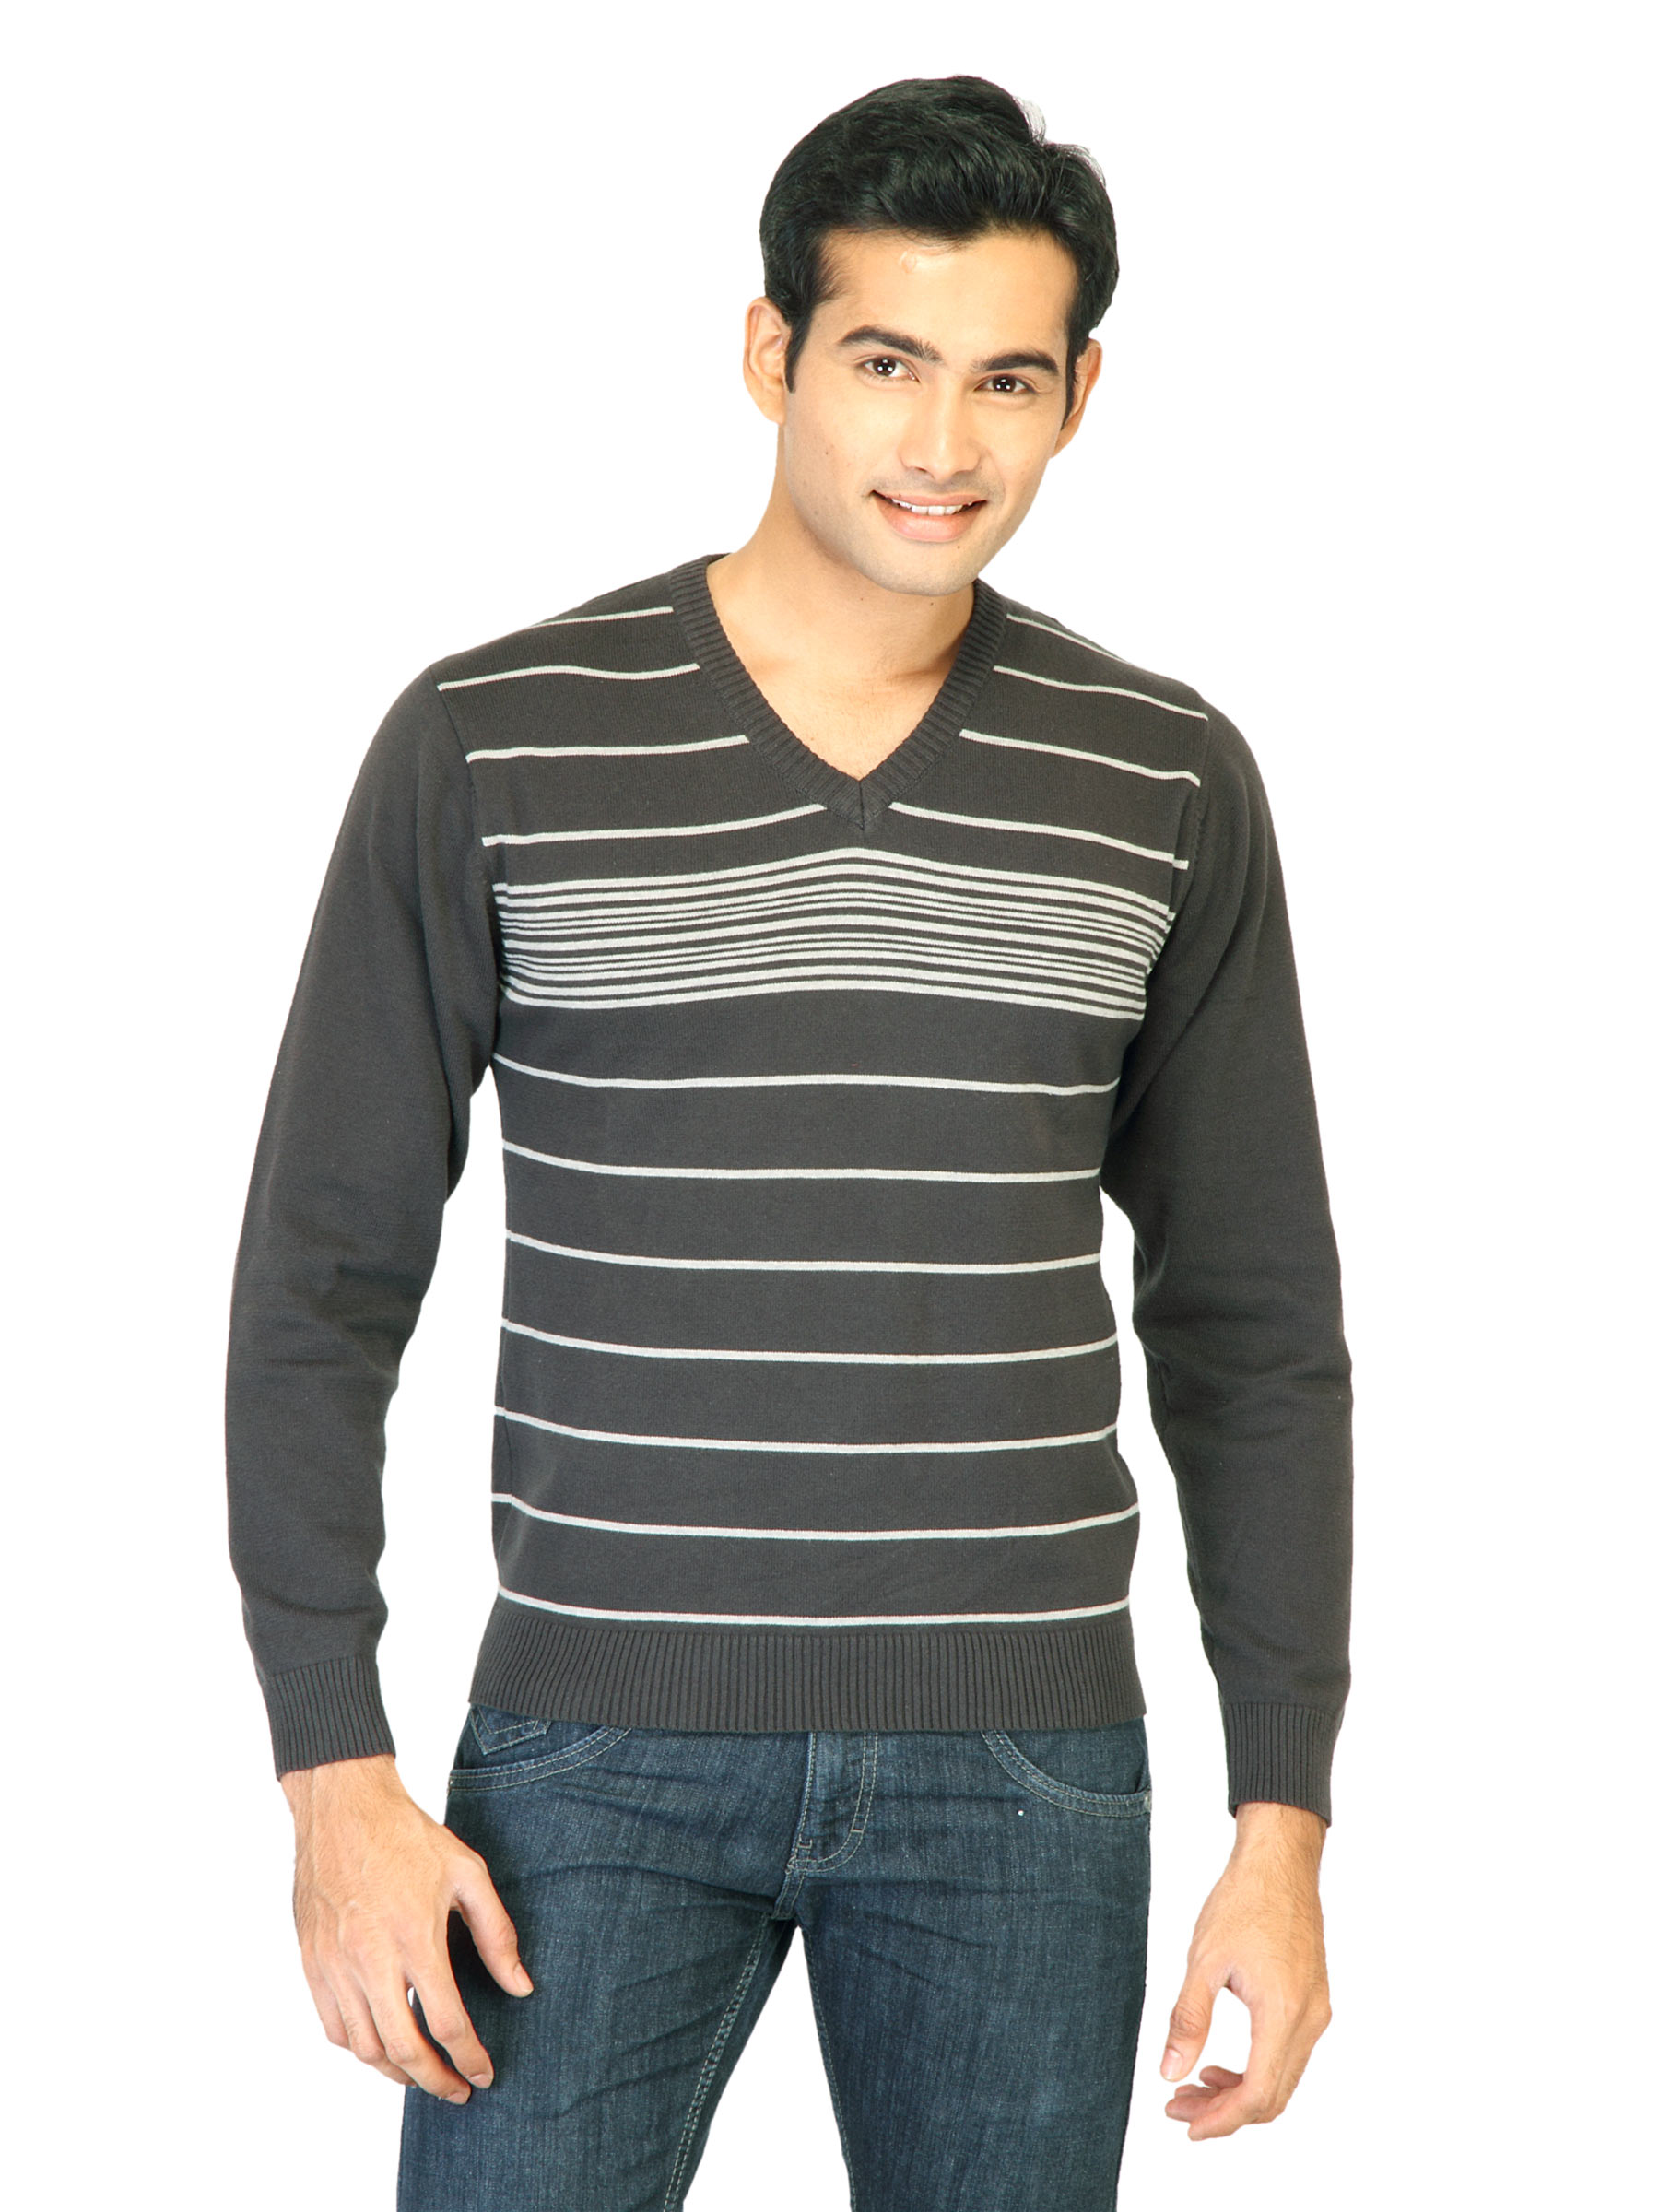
Proline Mens Stripes Grey & White Striped T-shirt
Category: Apparel / Topwear / Tshirts
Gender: Men
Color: Grey
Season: Fall 2011
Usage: Casual